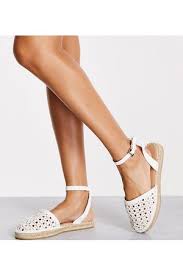
Label: Ballet Flat